Robert Wadlow

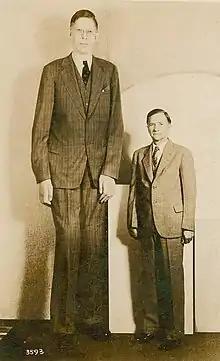
Wadlow (left) with his father (who was 5 ft 11.5 in (1.82 m))

Robert Pershing Wadlow (February 22, 1918 July 15, 1940), also known as the Alton Giant and the Giant of Illinois, was an American man. He is the tallest person in recorded history for whom there is irrefutable evidence. Wadlow was born and raised in Alton, Illinois, a small city near St. Louis, Missouri.